Abraham Moshe Brener

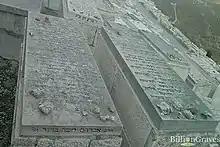
Grave of Rabbi Abraham Moshe Brener, Har Hamenuchot, Jerusalem, Israel.

Abraham Moshe Brener is the father of Rabbi Pynchas Brener, the former Chief Rabbi of Venezuela and current ambassador of Venezuela to Israel (as appointed by Juan Guaido). Abraham Moshe Brener died in New York on January 5, 1968 (4 Tevet 5728) and is buried in Israel.